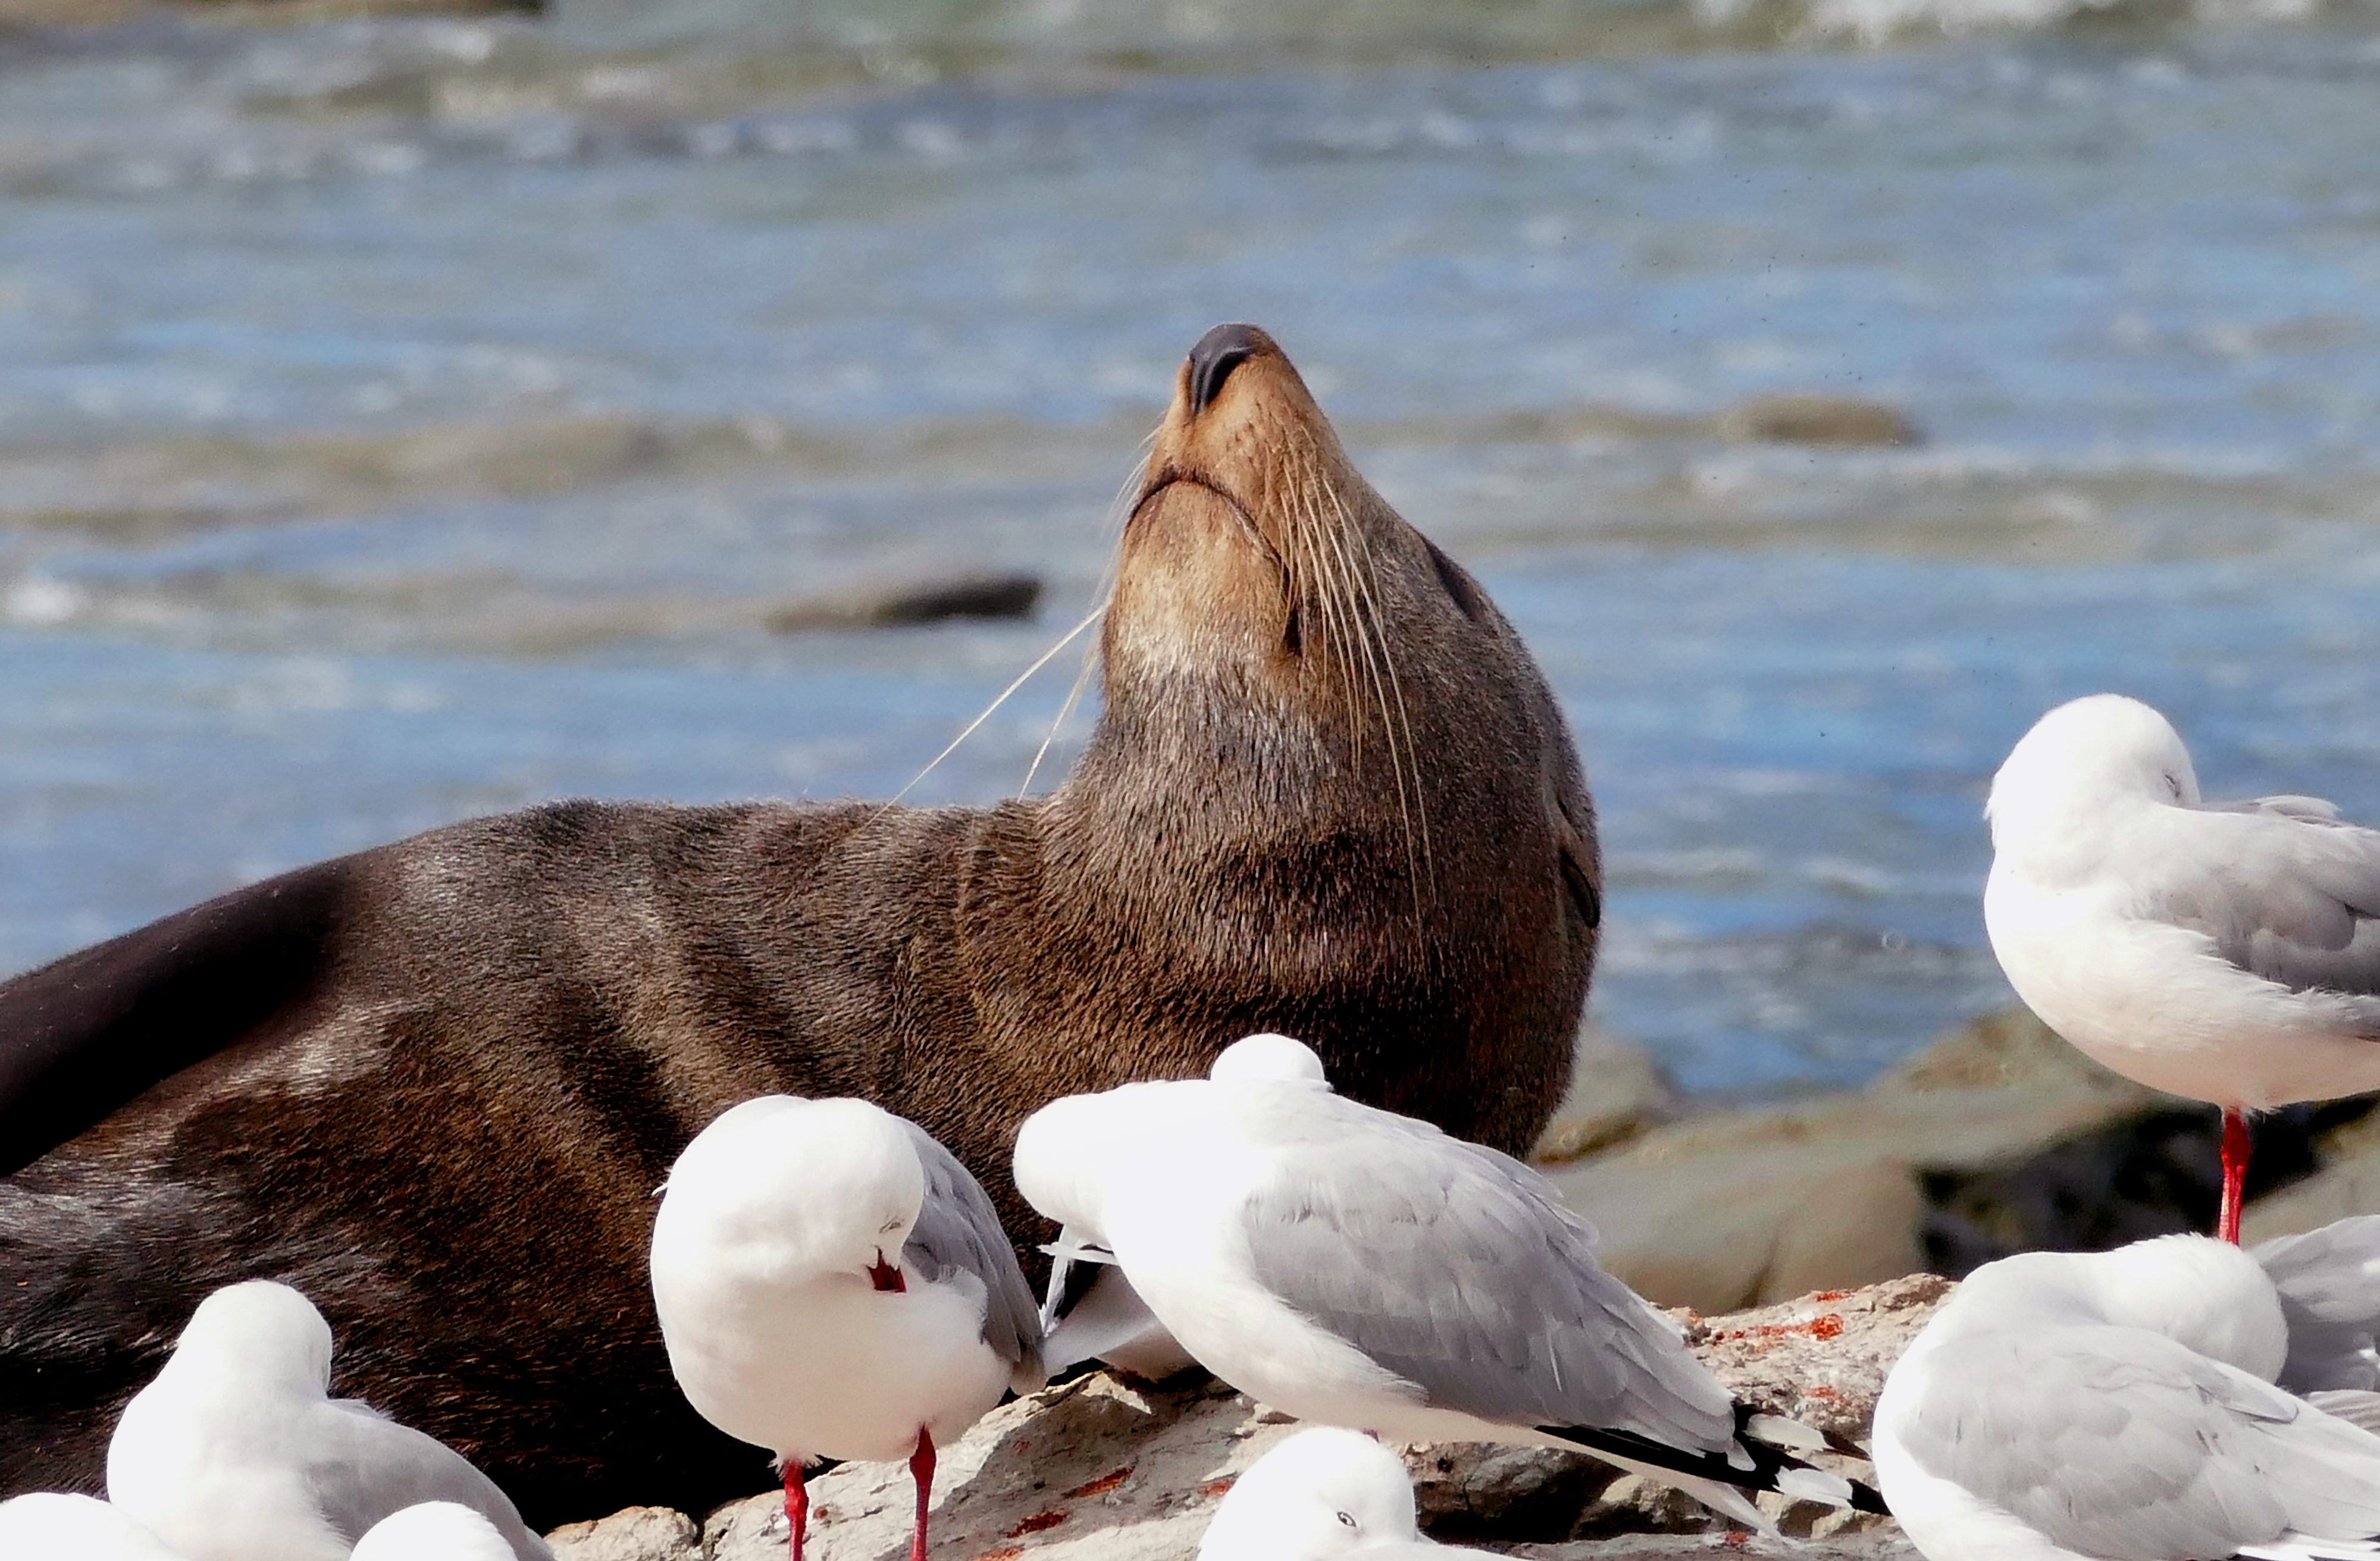
sea, nature, bird, seabird, wildlife, beak, fauna, marinelife, seals, vertebrate, lumixfz1000, mamals